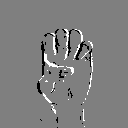
ASL letter: e